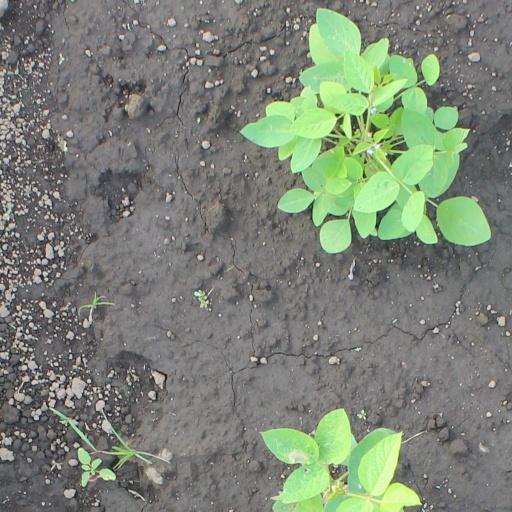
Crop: soybean